Bebe Cool

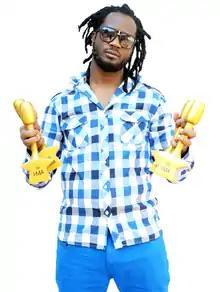
Bebe Cool at the HiPipo Music Awards in 2014

Bebe Cool (formerly Bebe Bunton, real name Moses Ssali; born 1 September 1977) is a Ugandan reggae and ragga musician. He started his career around 1997 in Nairobi, Kenya, but later moved back to Uganda. Cool was one of the first artists affiliated with Ogopa Deejays, a production house and record label in Kenya.